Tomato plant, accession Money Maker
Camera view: bottom (45 deg); turntable rotation: 60 degrees
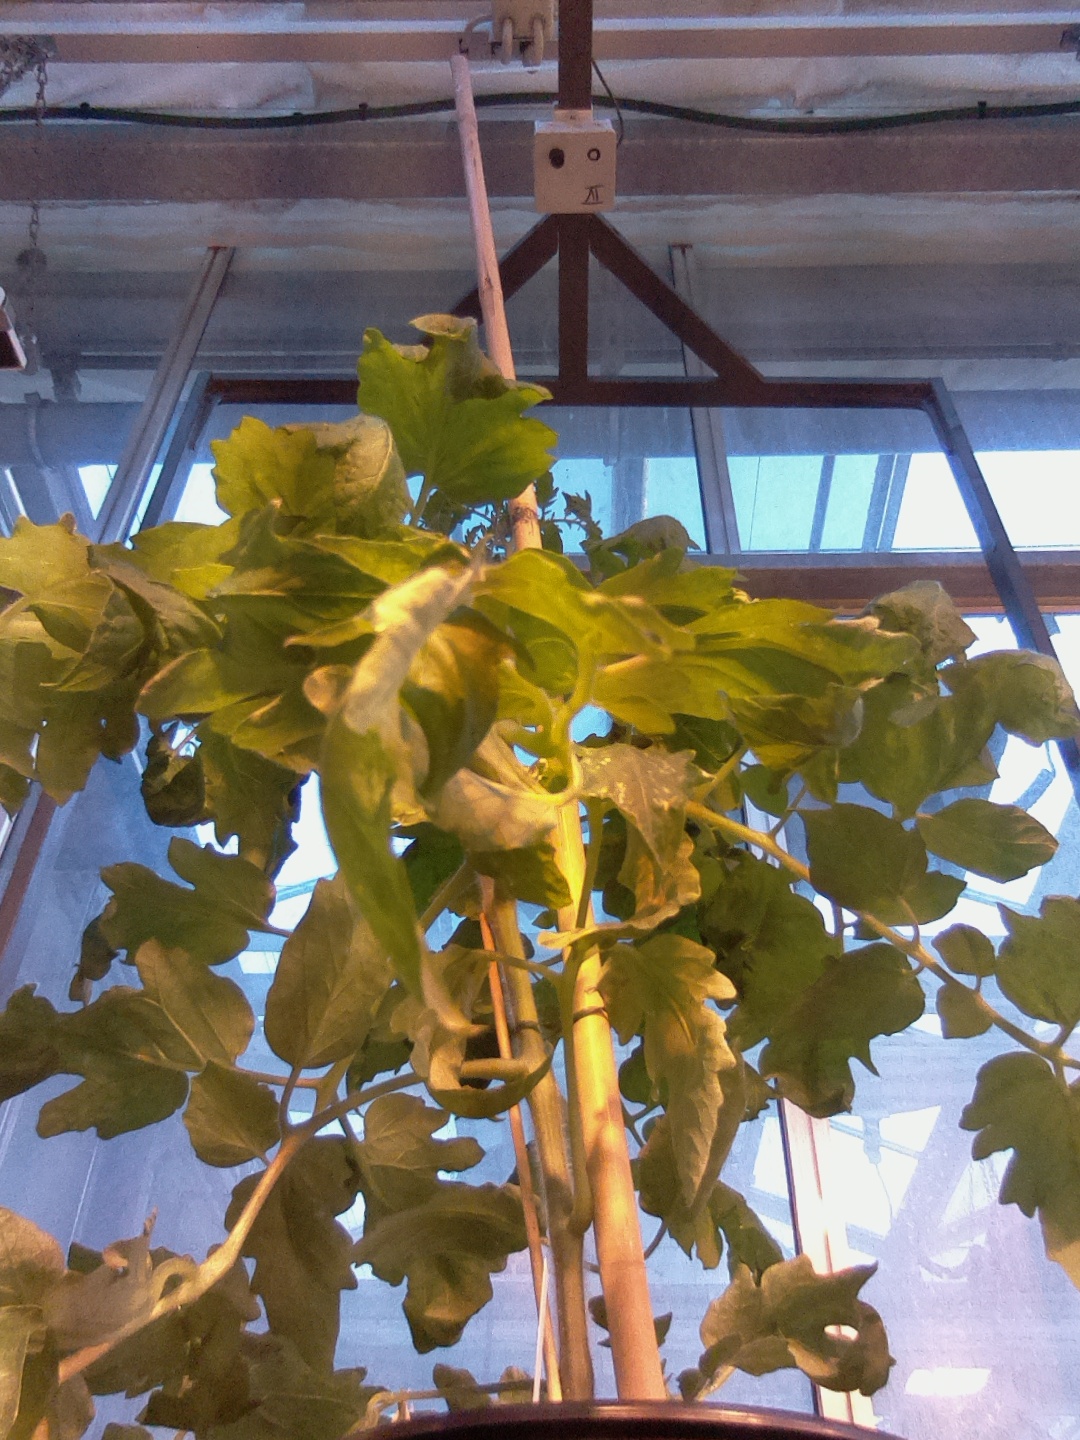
BBCH growth stage 63: 30%-40% of flowers open